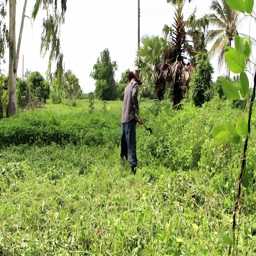
agricultural farmers are growing crops on the land and on water .